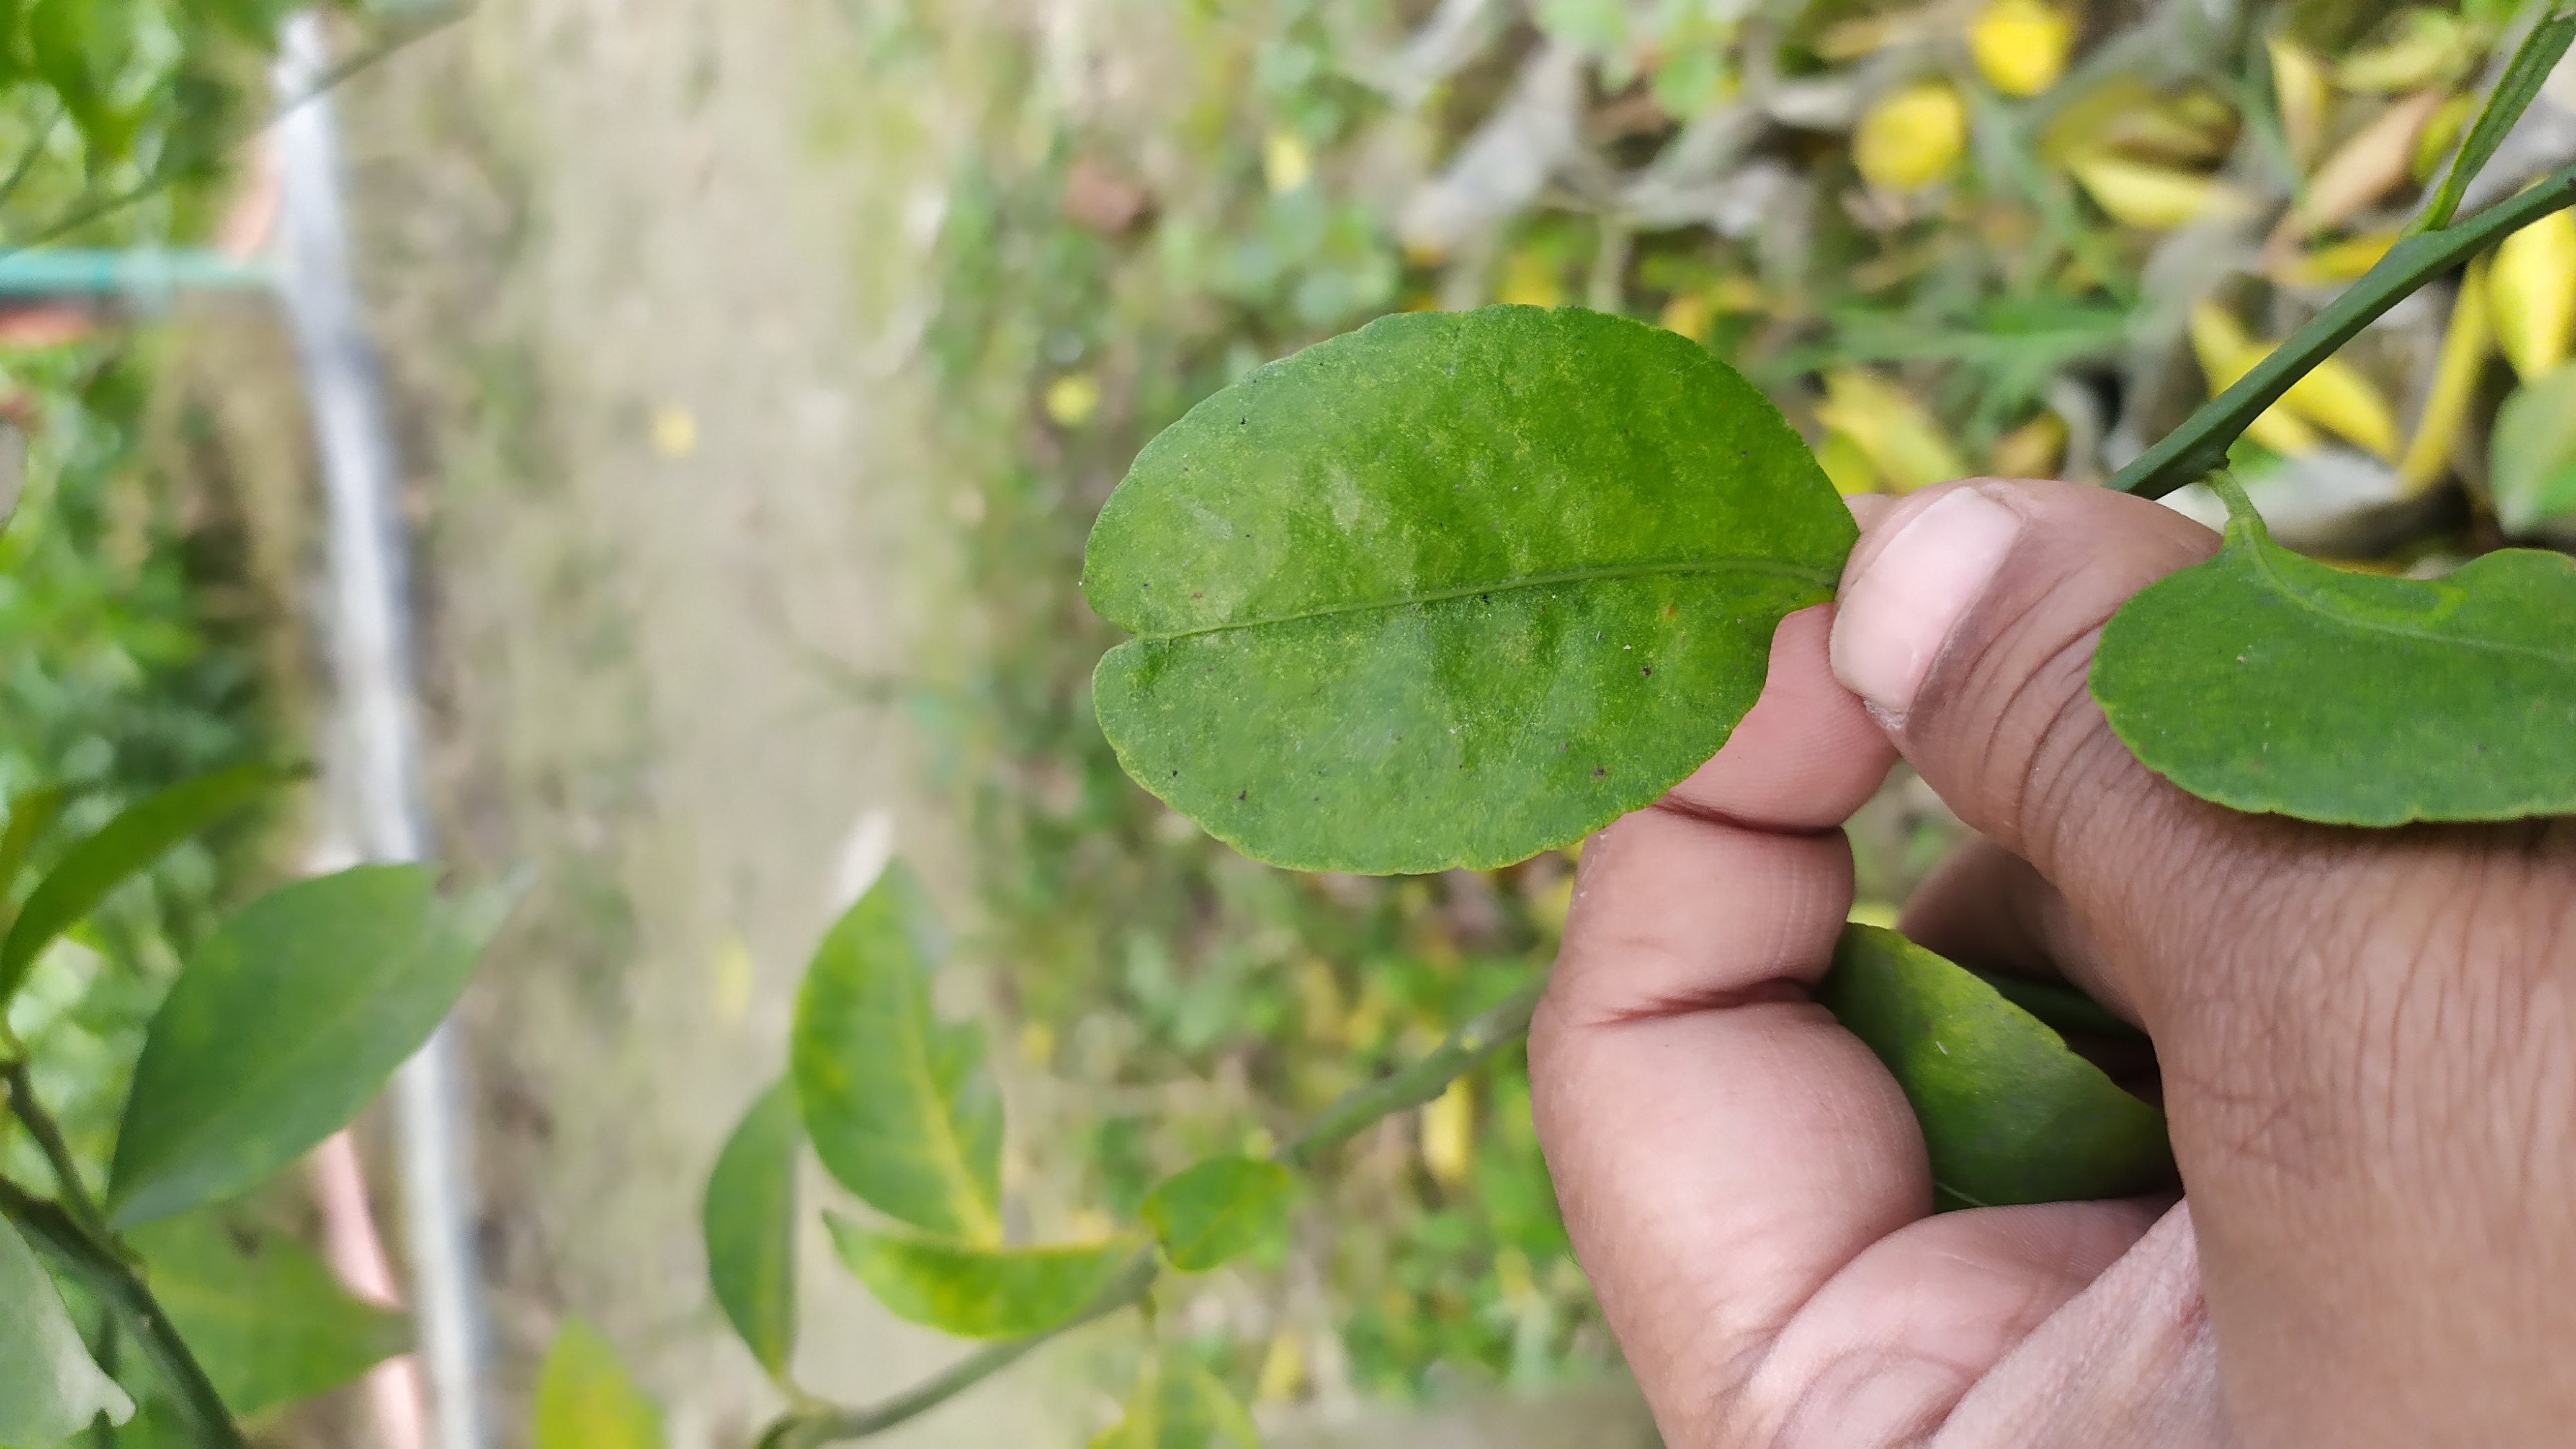
Mandarin leaf variety: China Mishti